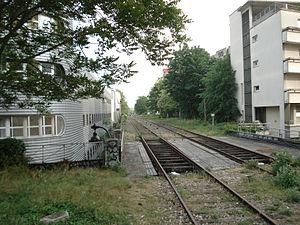
La ligne de Petite Ceinture de Paris, communément désignée sous le nom de « Petite Ceinture » voire « PC », est une ligne de chemin de fer à double voie de 32 kilomètres de longueur, faisant le tour de Paris à l'intérieur des boulevards des Maréchaux, inutilisée sur la plus grande partie de son parcours, sauf entre Avenue Henri-Martin et Porte de Clichy. Ouverte par tronçons de 1852 à 1869, elle a d'abord pour but de permettre à des trains de marchandises de contourner Paris. En 1862, elle s'ouvre aux voyageurs — et intègre dans sa partie ouest la ligne de Pont-Cardinet à Auteuil – Boulogne, dite « ligne d'Auteuil » — offrant alors un service circulaire à travers les quartiers périphériques de la capitale et permettant d'éviter les gares terminales établies par les grandes compagnies.